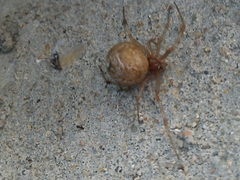
Species: Parasteatoda_tepidariorum